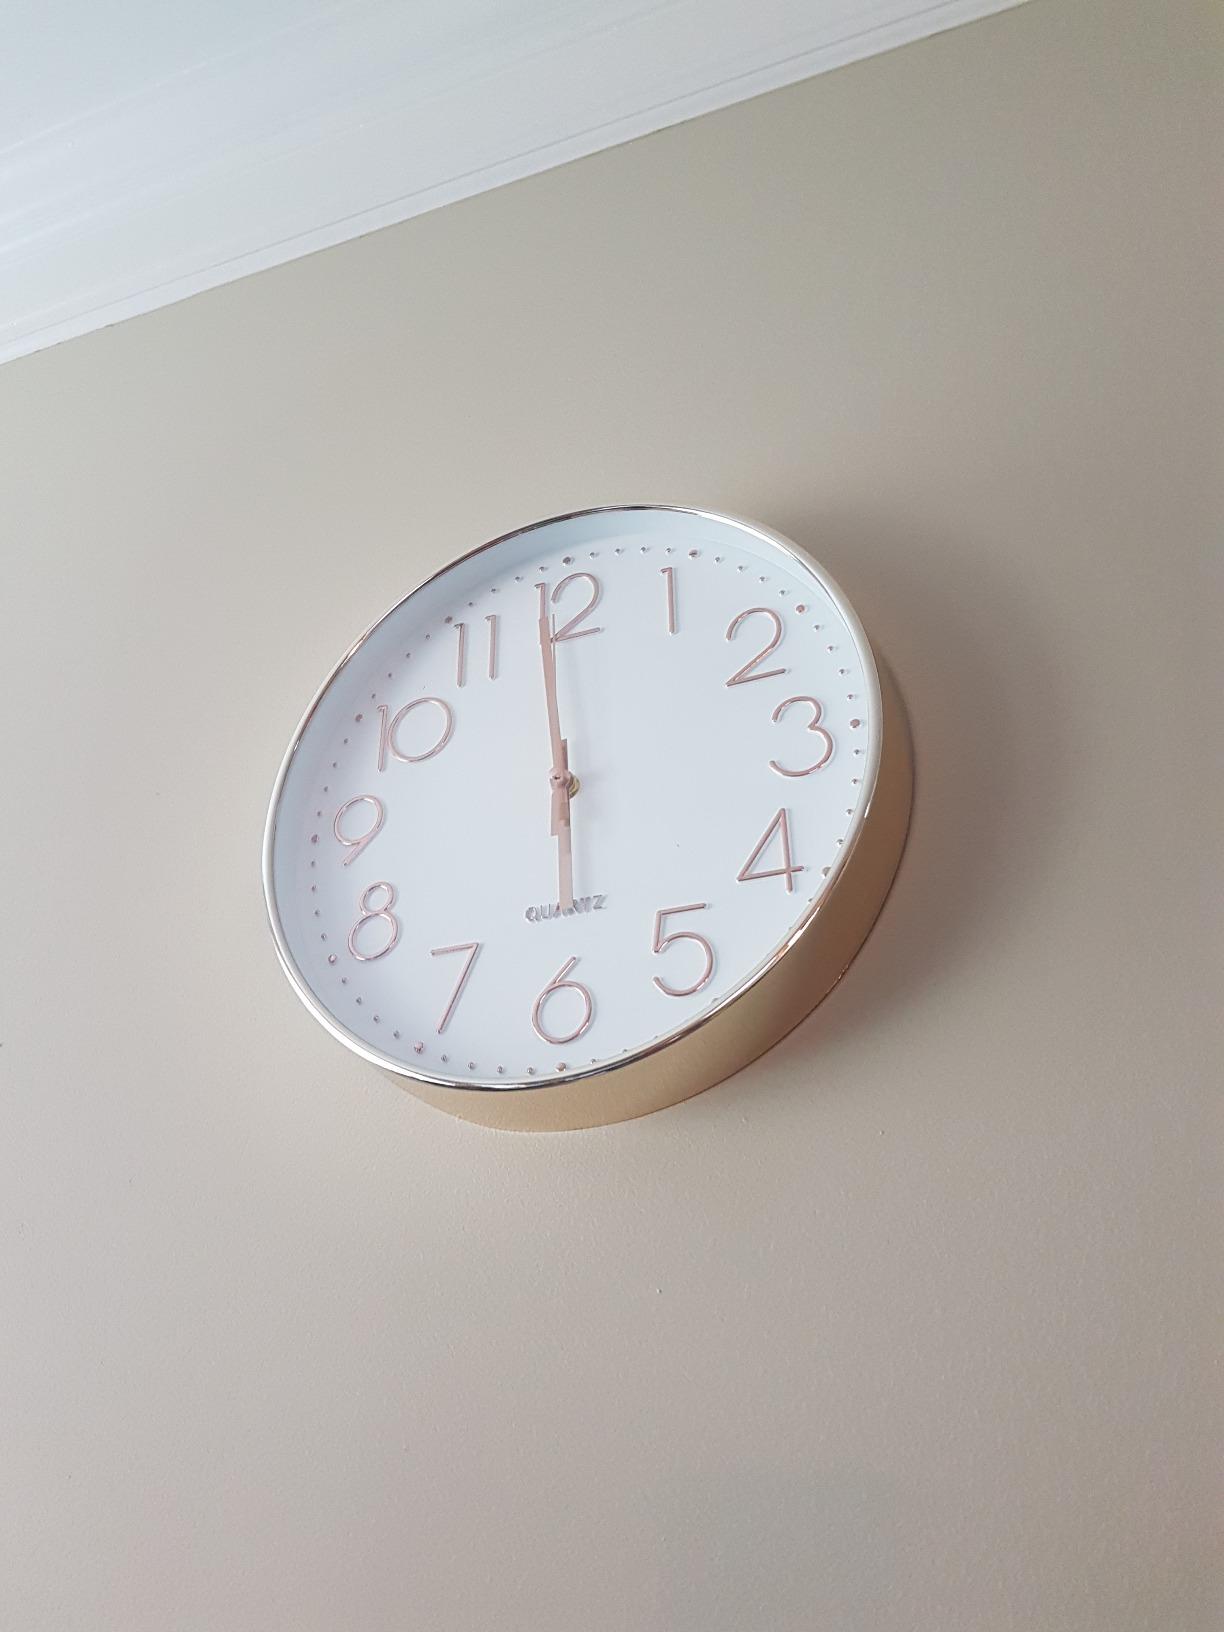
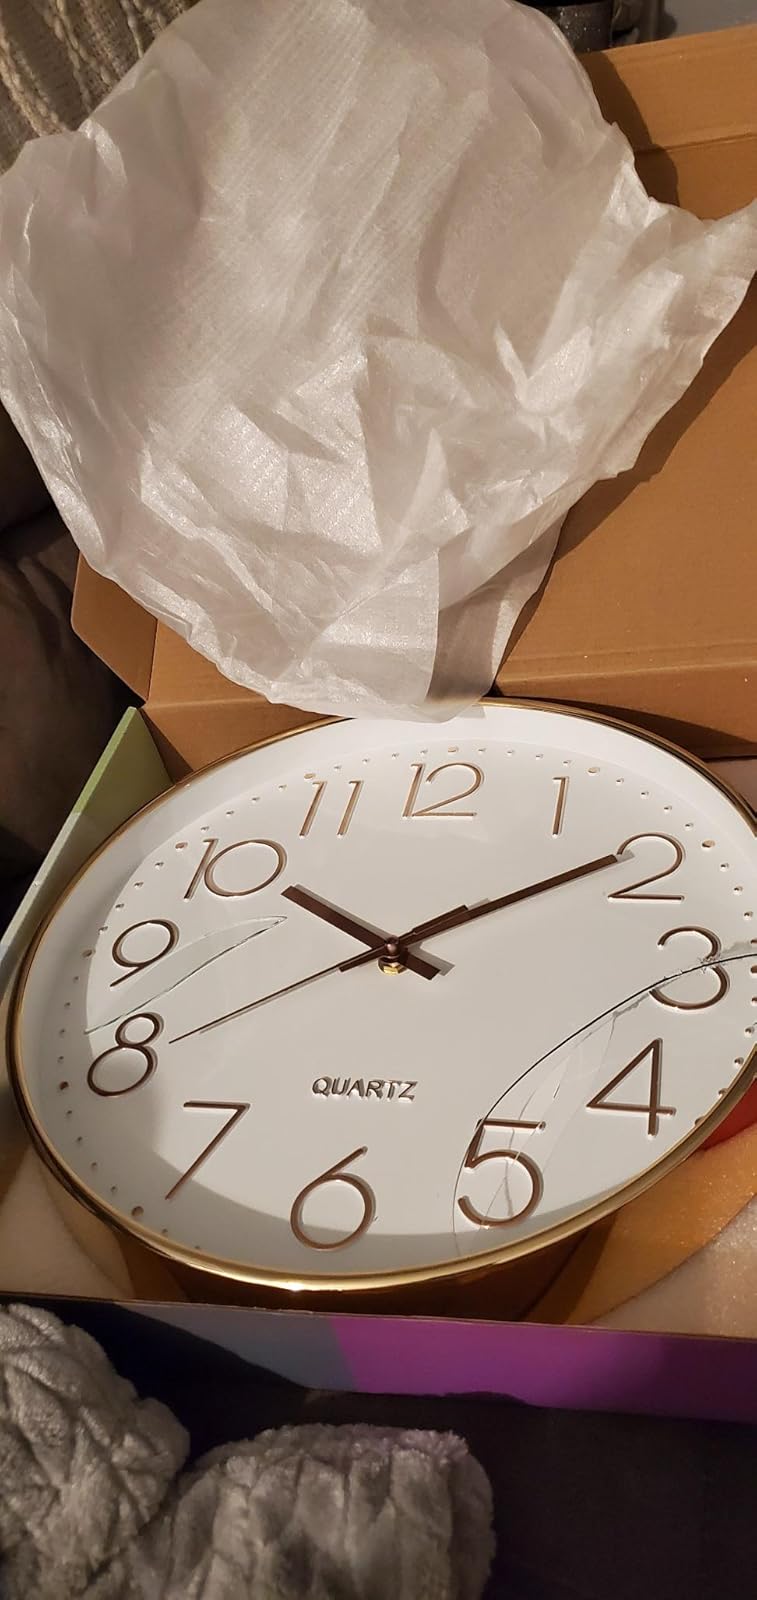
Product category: clock
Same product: yes